The Tale of Kieu

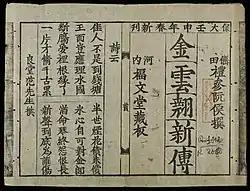
A 1932 copy of Kim Vân Kiều tân truyện published in Hanoi, is better known as Truyện Kiều (Tale of Kiều).

The Tale of Kiều is an epic poem in Vietnamese written by Nguyễn Du (1765–1820), well known in Vietnamese literature. The original title in Vietnamese is "Đoạn Trường Tân Thanh" ("A New Cry From a Broken Heart"), but it is better known as Truyện Kiều (lit. "Tale of Kiều").